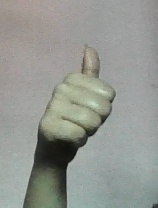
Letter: aleff